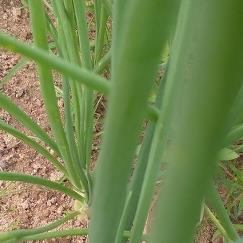
Crop: Onion
Condition: healthy-leaf